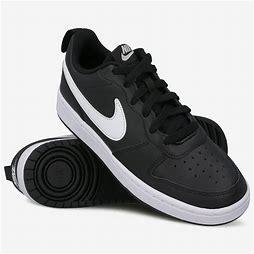
Brand: Nike
Model: Court Borough